History of the Serbian Air Force

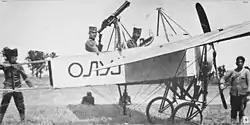

General mobilization in the summer of 1914 found Serbian Aeroplane Wing not well prepared. Aeroplane Wing had only 9 aeroplanes of which 7 in flying condition. Five planes and three pilots were relocated to Dabića airfield. From that airfield, Captain Živojin Stanković and 2nd Lieutenant Miodrag Tomić on August 13, 1914 commenced their first reconnaissance flights in World War I. Serbian pilots who were actually skilled and experienced from the Balkan Wars had succeeded to give the valuable information about the number, the movements, and the position of the enemy troops. They contributed to early Serbian victories in 1914 at Cer Mountain, Kolubara and Drina river. At the beginning of 1915, armed with machine guns and bombs, Serbian pilots succeeded to fight back the enemy by attacking their aircraft flying over the Serbian sovereign territory or by bombing the important targets in the background positions. Because of air supremacy of the Austro-Hungarian Aviation Troops over Serbian Front, in March 1915 the French squadron (Escadrille MFS.99) arrived to aid weakness Serbian Aeroplane Wing. French squadron held the frontline from Smederevo to Loznica, and Serbian Wing from Smederevo to Golubac. After the conquest of Serbia by the Central Powers in the autumn of 1915 and the great retreat of Serbian army to island of Corfu, in the spring 1916 was formed Macedonian front. In the autumn of 1915, Serbia conducted the first medical transport of the wounded and sick in the world aviation history. One of the ill soldiers in that first medical transport was Milan Rastislav Štefánik, a Slovak pilot-volunteer who was flown to safety by French aviator Louis Paulhan.